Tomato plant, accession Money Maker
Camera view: bottom (45 deg); turntable rotation: 240 degrees
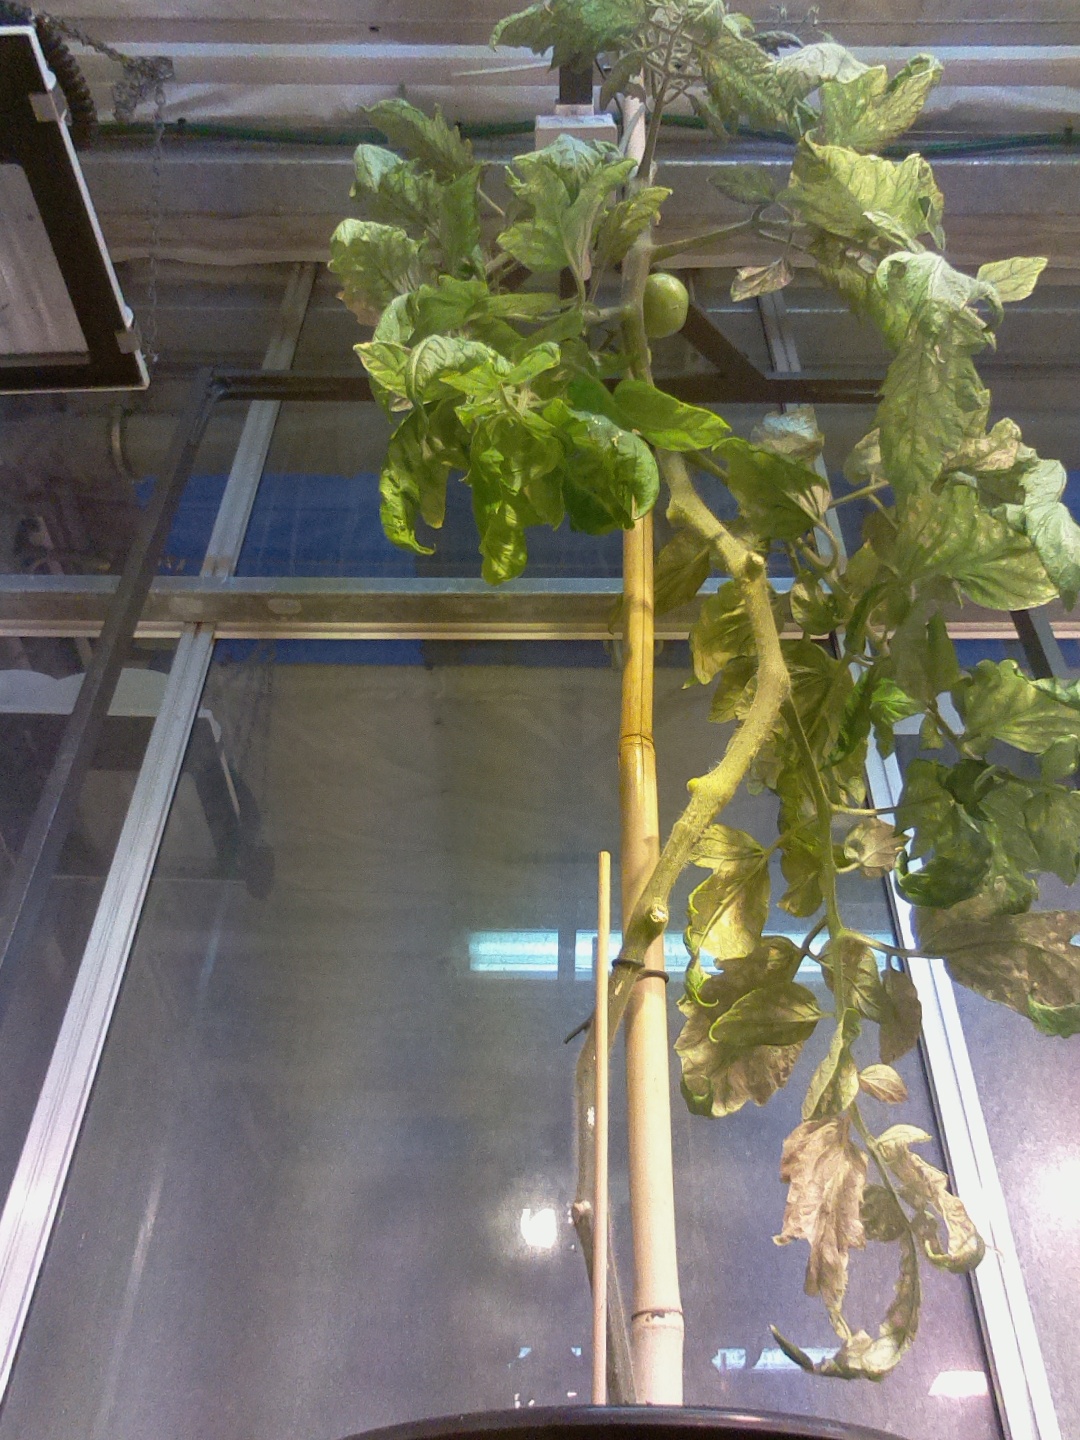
BBCH growth stage 75: 50%-60% of final fruit size